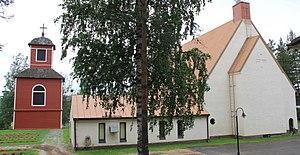
L'église d'Ylitornio est une église luthérienne située à Ylitornio en Finlande.